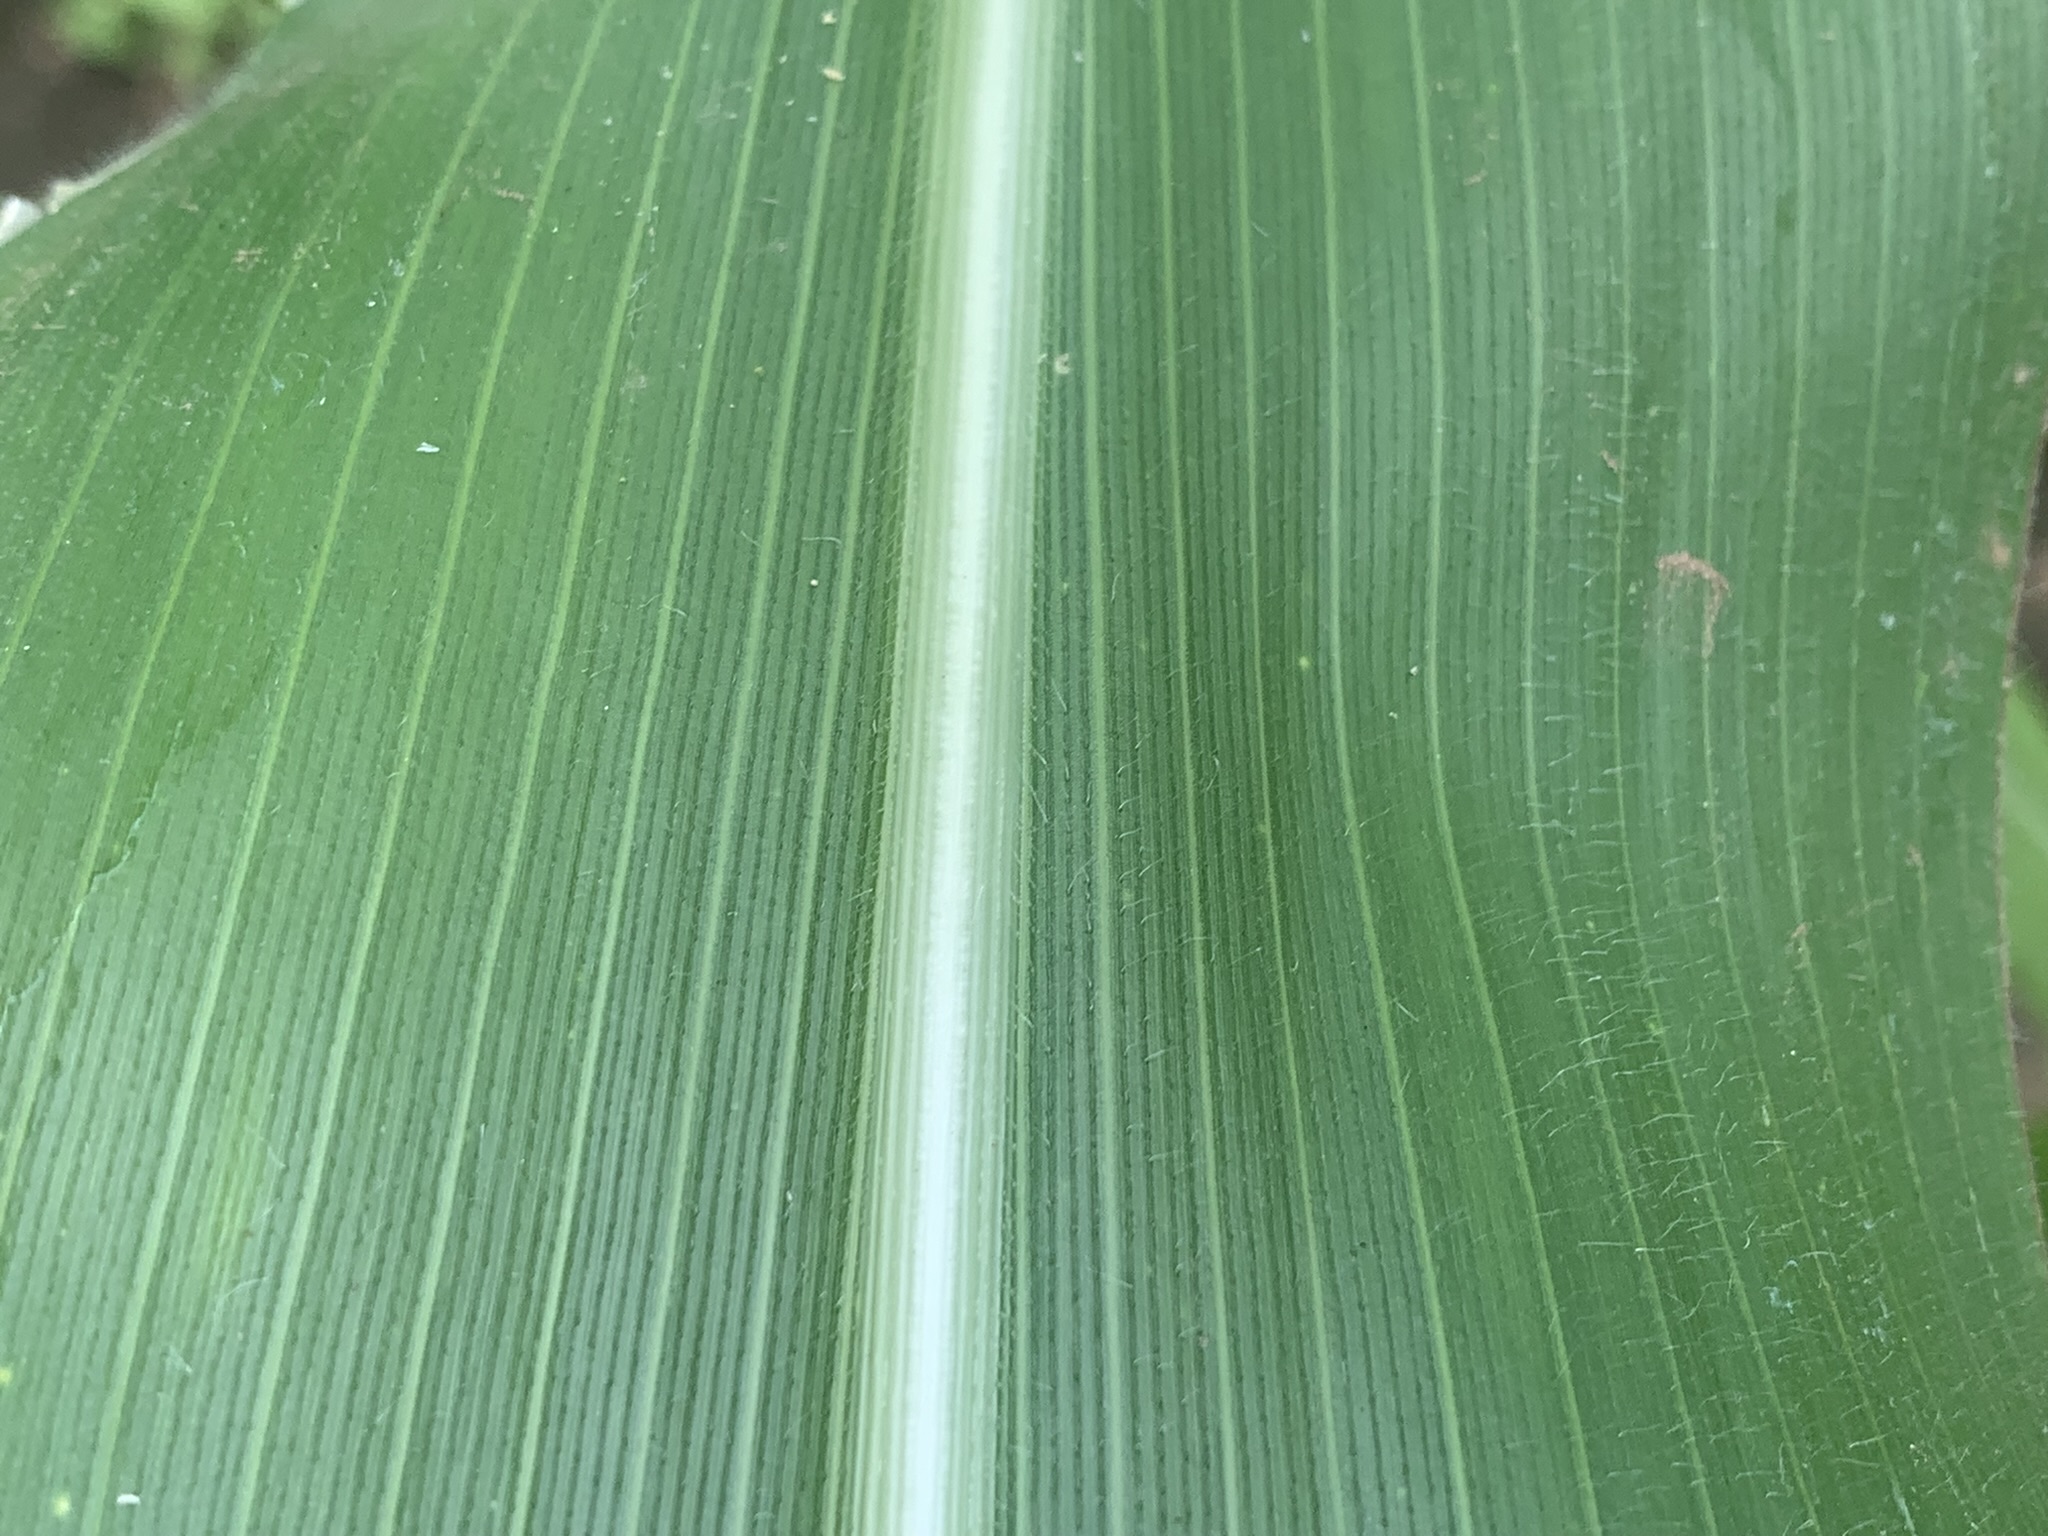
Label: Healthy